Michel Temer

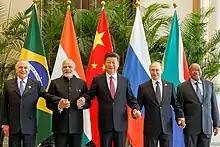
BRICS leaders in Hangzhou, China, 3 September 2016. Left to right: Temer, Modi, Xi, Putin and Zuma

In December 2016, Marcelo Odebrecht confirmed paying bribes to President Temer.